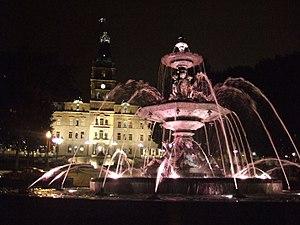
La fontaine de Tourny a été installée devant l'entrée principale de l'Hôtel du Parlement à Québec. Elle a été inaugurée le 3 juillet 2007. L'oeuvre du sculpteur français Mathurin Moreau a été réalisée au XIXe siècle. Elle a été installée pendant plus d'un siècle à Bordeaux (France).
Le Parlement du Québec est l'organe qui exerce le pouvoir législatif et le pouvoir constituant dans la province de Québec.
La Commission de la capitale nationale du Québec est un organisme public et mandataire du gouvernement du Québec sous la responsabilité du ministre responsable de la région de la Capitale-Nationale.